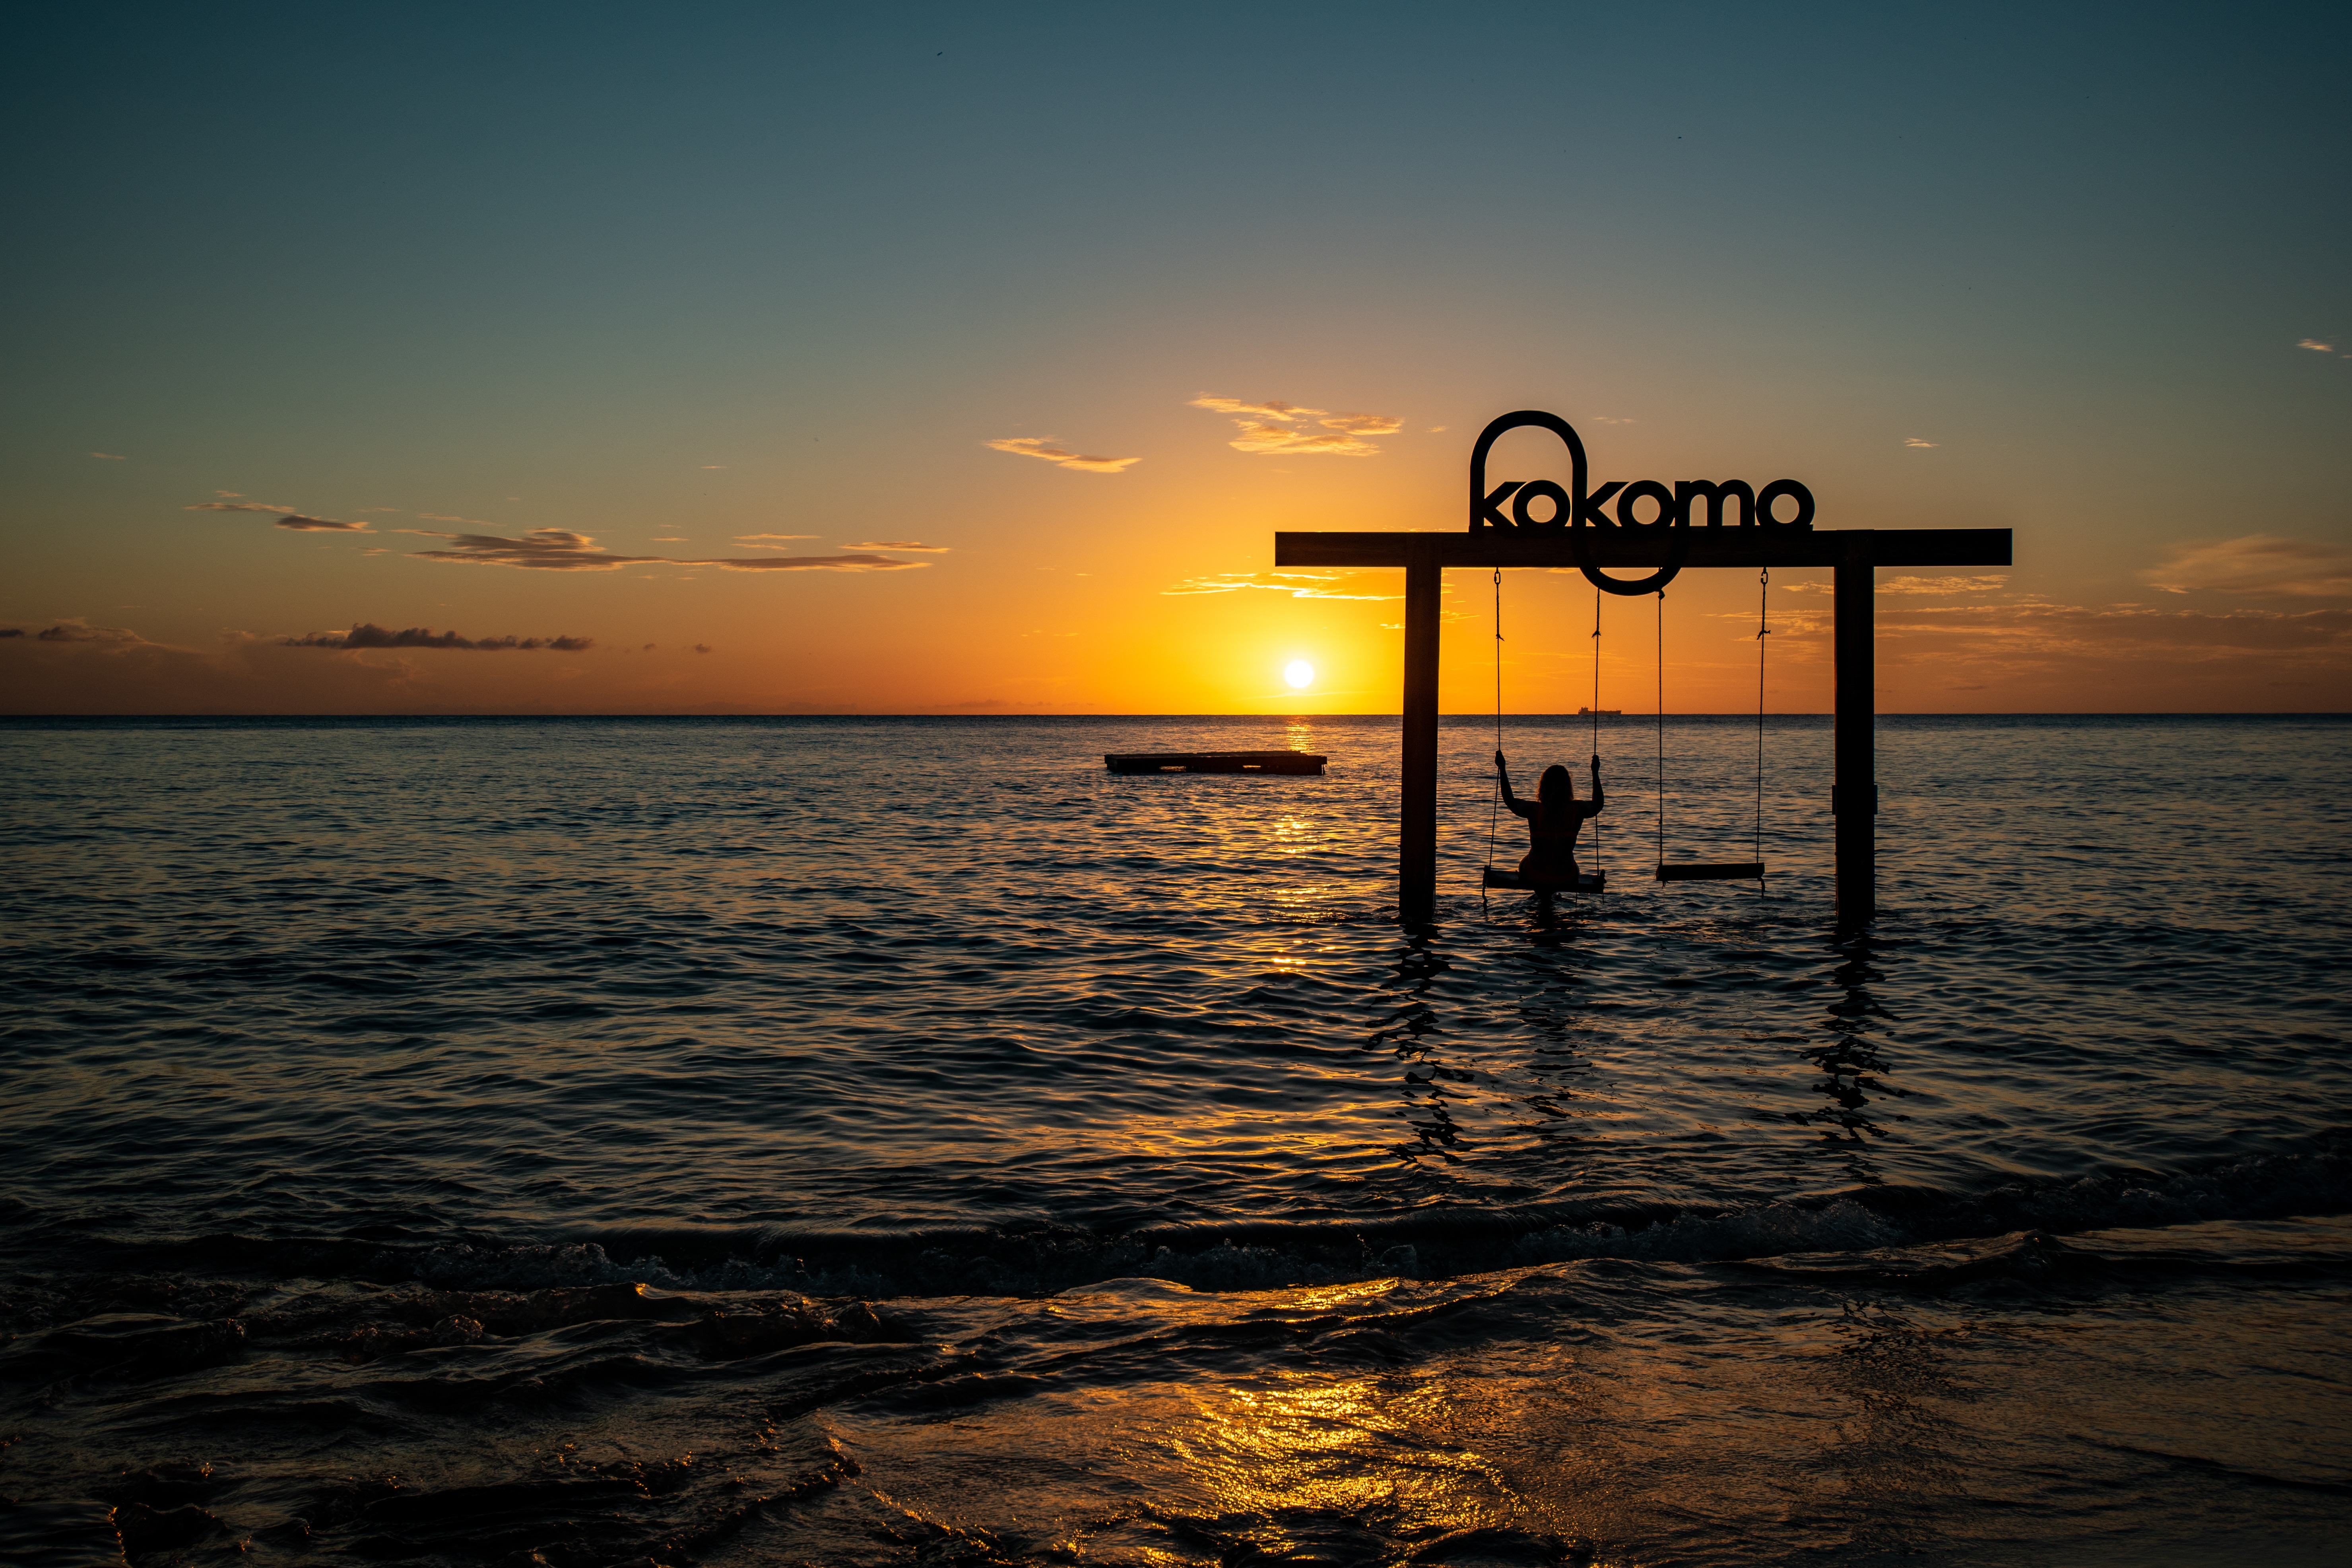
sun, water, sky, cloud, atmosphere, afterglow, dusk, astronomical object, sunlight, red sky at morning, sunset, sunrise, landscape, horizon, waterway, dawn, wind wave, calm, shore, tree, backlighting, beach, heat, coast, lake, tropics, sound, wave, reflection, ocean, evening, seabird, vacation, silhouette, cumulus, tide, art, recreation, palm tree, inlet, leisure, sea